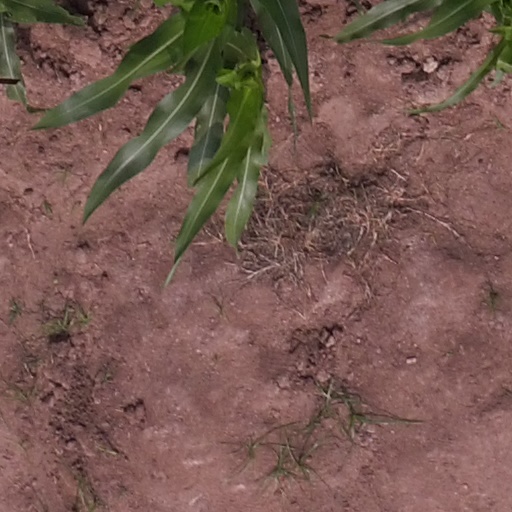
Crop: maize; corn